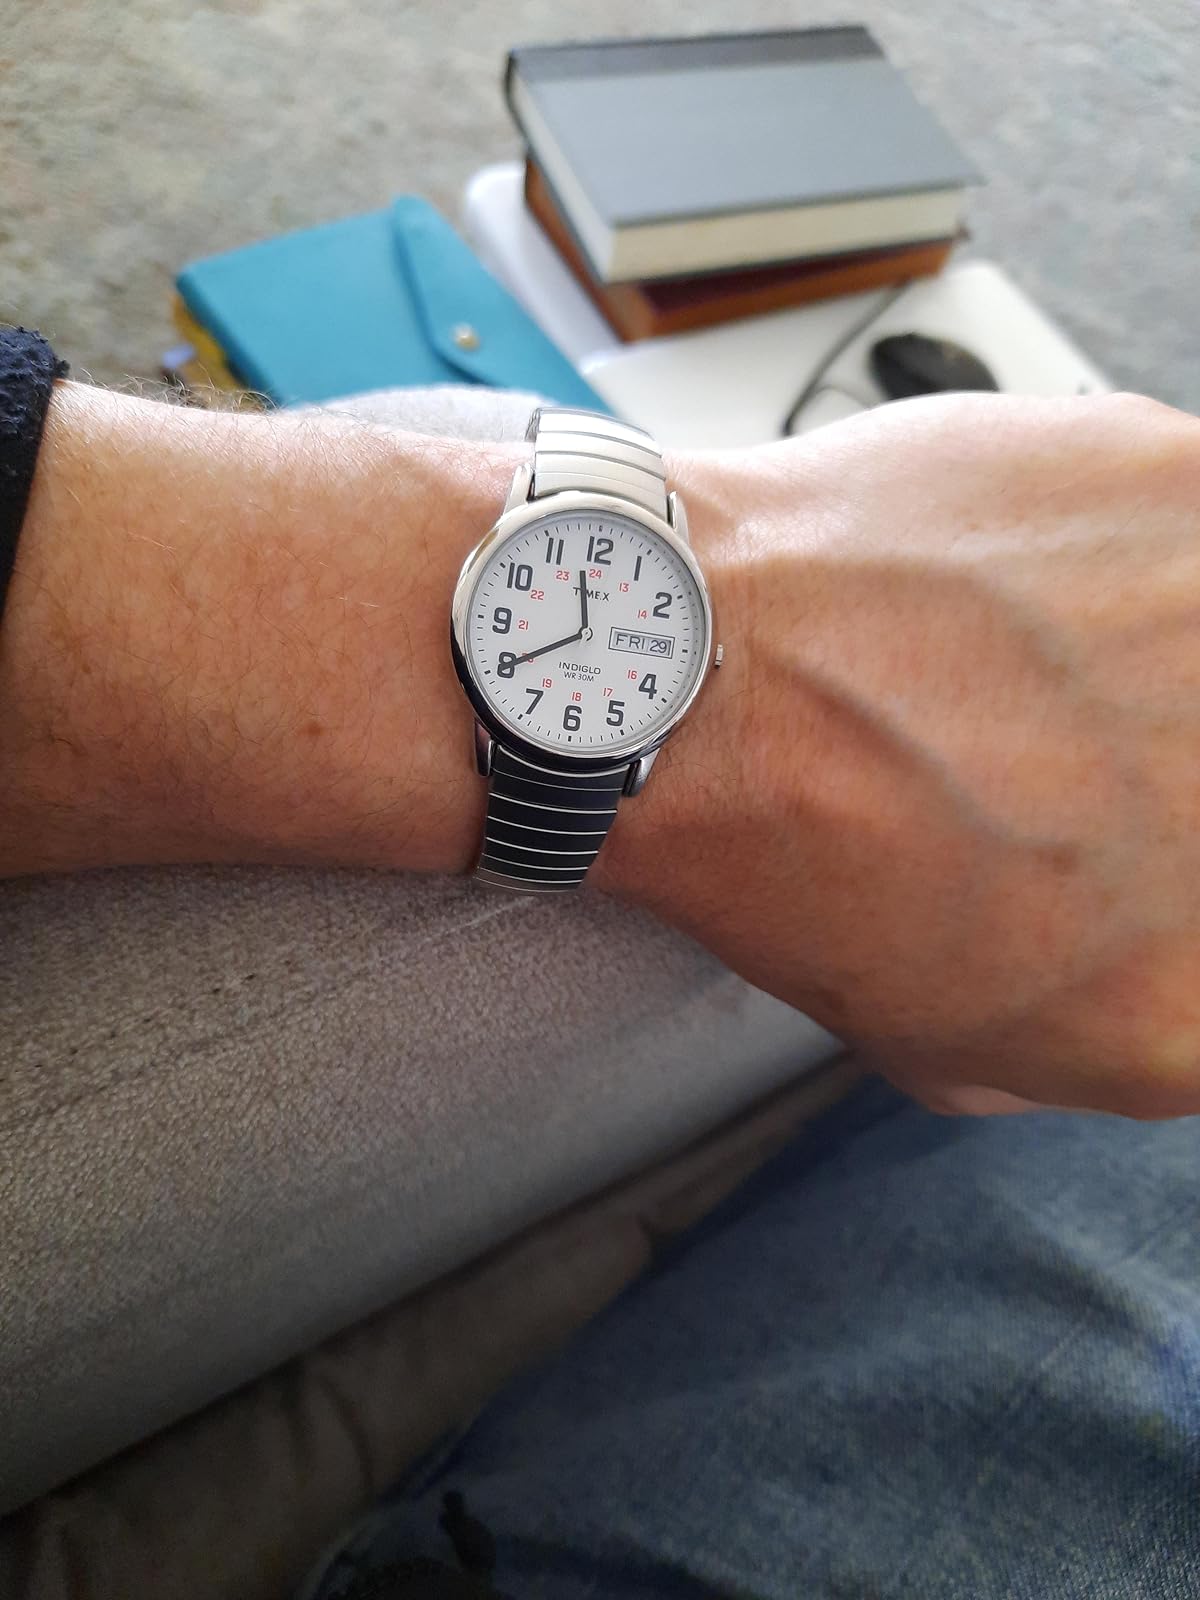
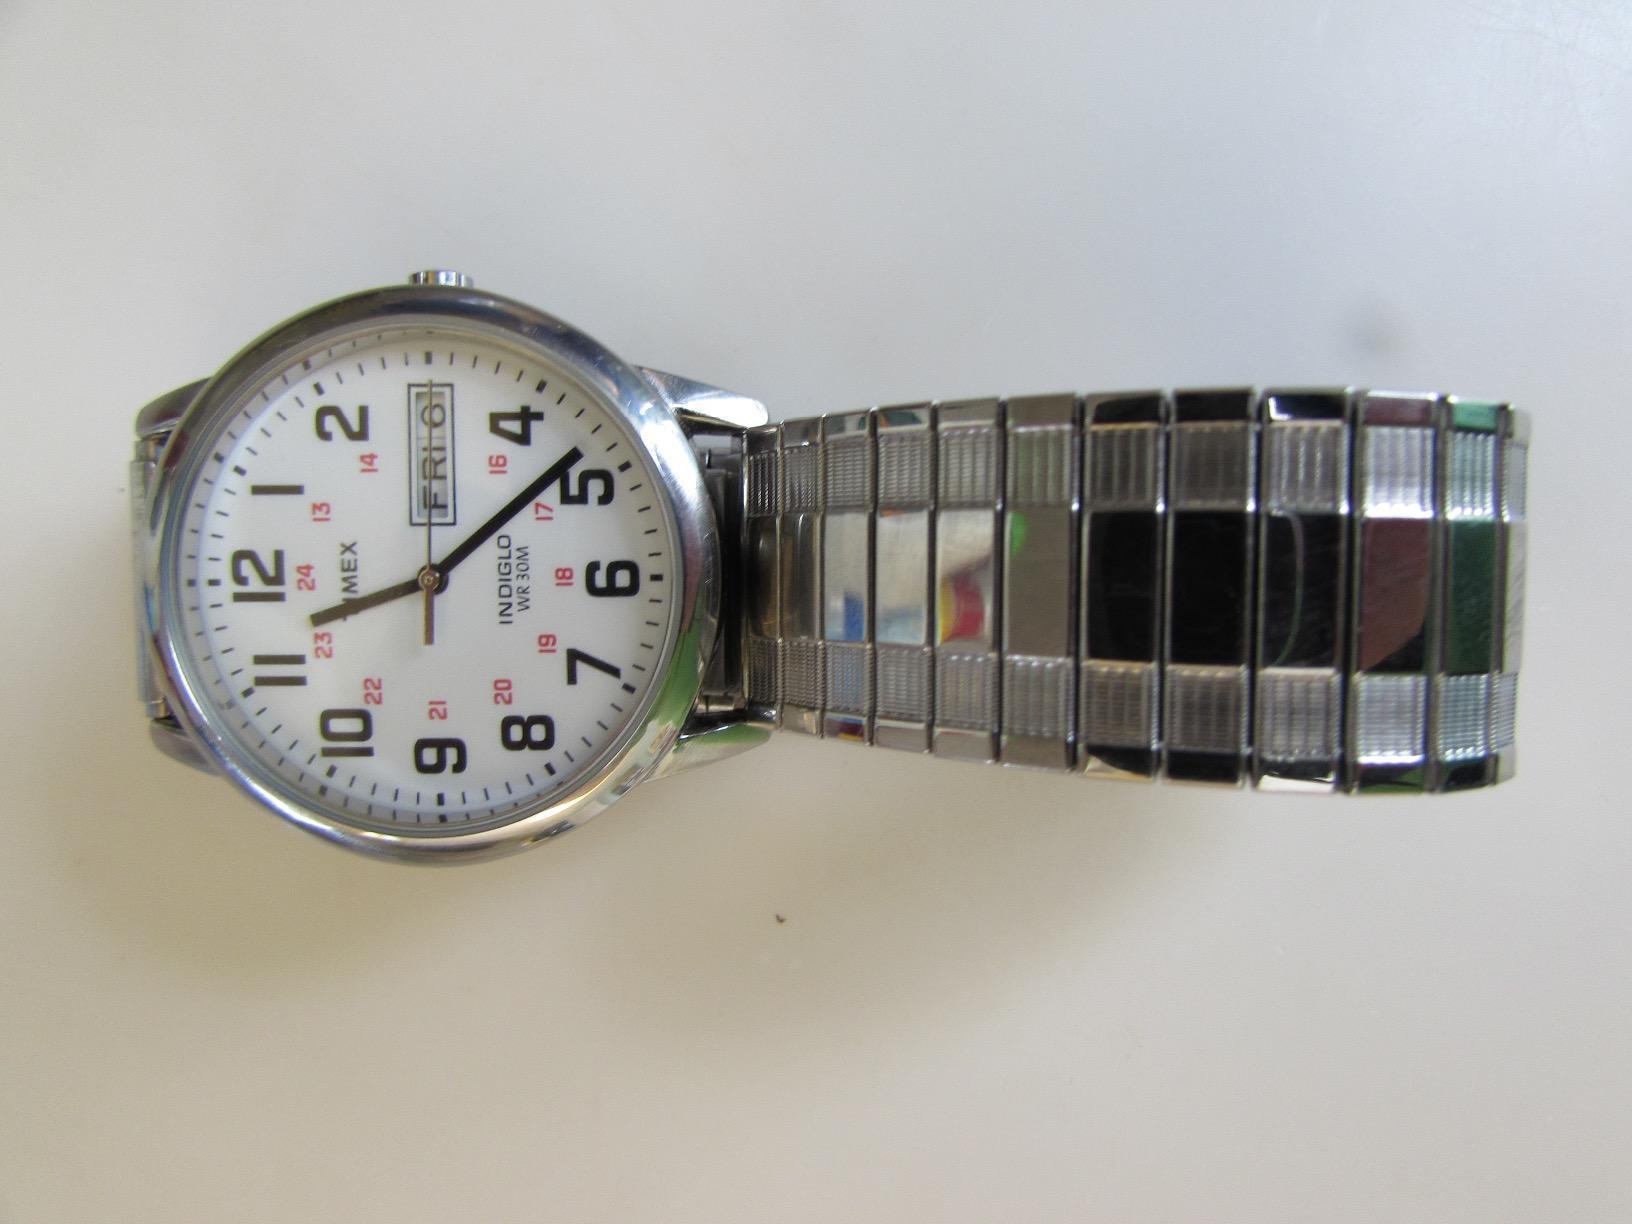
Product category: accessories_watch
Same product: yes